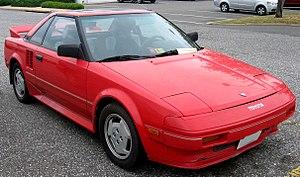
La Toyota MR est un modèle d'automobile construit par Toyota. Elle est appelée Toyota MR2 partout dans le monde, sauf dans les pays francophones, où commercialement l’appellation MR2 laisse à désirer.